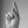
ASL letter: K